Philip Christman House

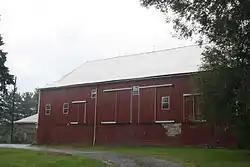
Barn. July 2013.

Philip Christman House, also erroneously known as the Uhlrich Beidler House, is a historic home located at Washington Township, Berks County, Pennsylvania. It was built between 1730 and 1750, and is a -story, banked stone dwelling with a gable roof. It is an example of regional Germanic architecture.